Hayfield railway station

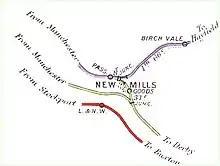
Railway Clearing House diagram showing the junction for the Hayfield branch

Hayfield station opened to passengers on 1 March 1868. The branch and station became the joint property of the Manchester, Sheffield & Lincolnshire Railway (later Great Central) and the Midland Railway. It remained a joint station, latterly owned by the London and North Eastern Railway and the London Midland Scottish Railway, until nationalisation of the railways in 1948.